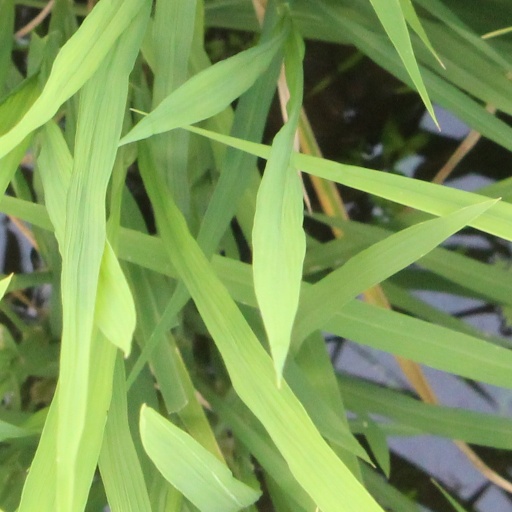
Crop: rice